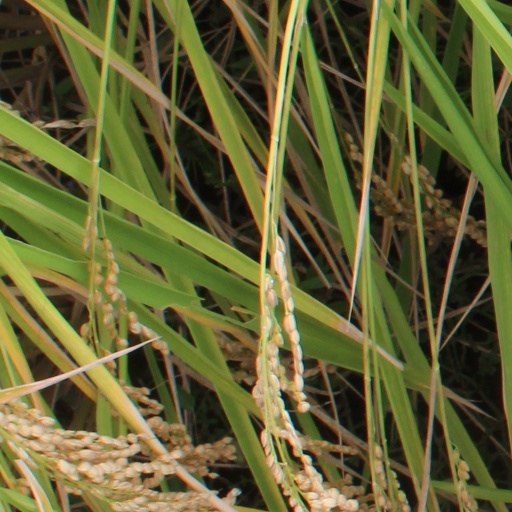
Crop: rice